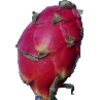
Label: Pitahaya Red 1